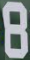
Number: 8